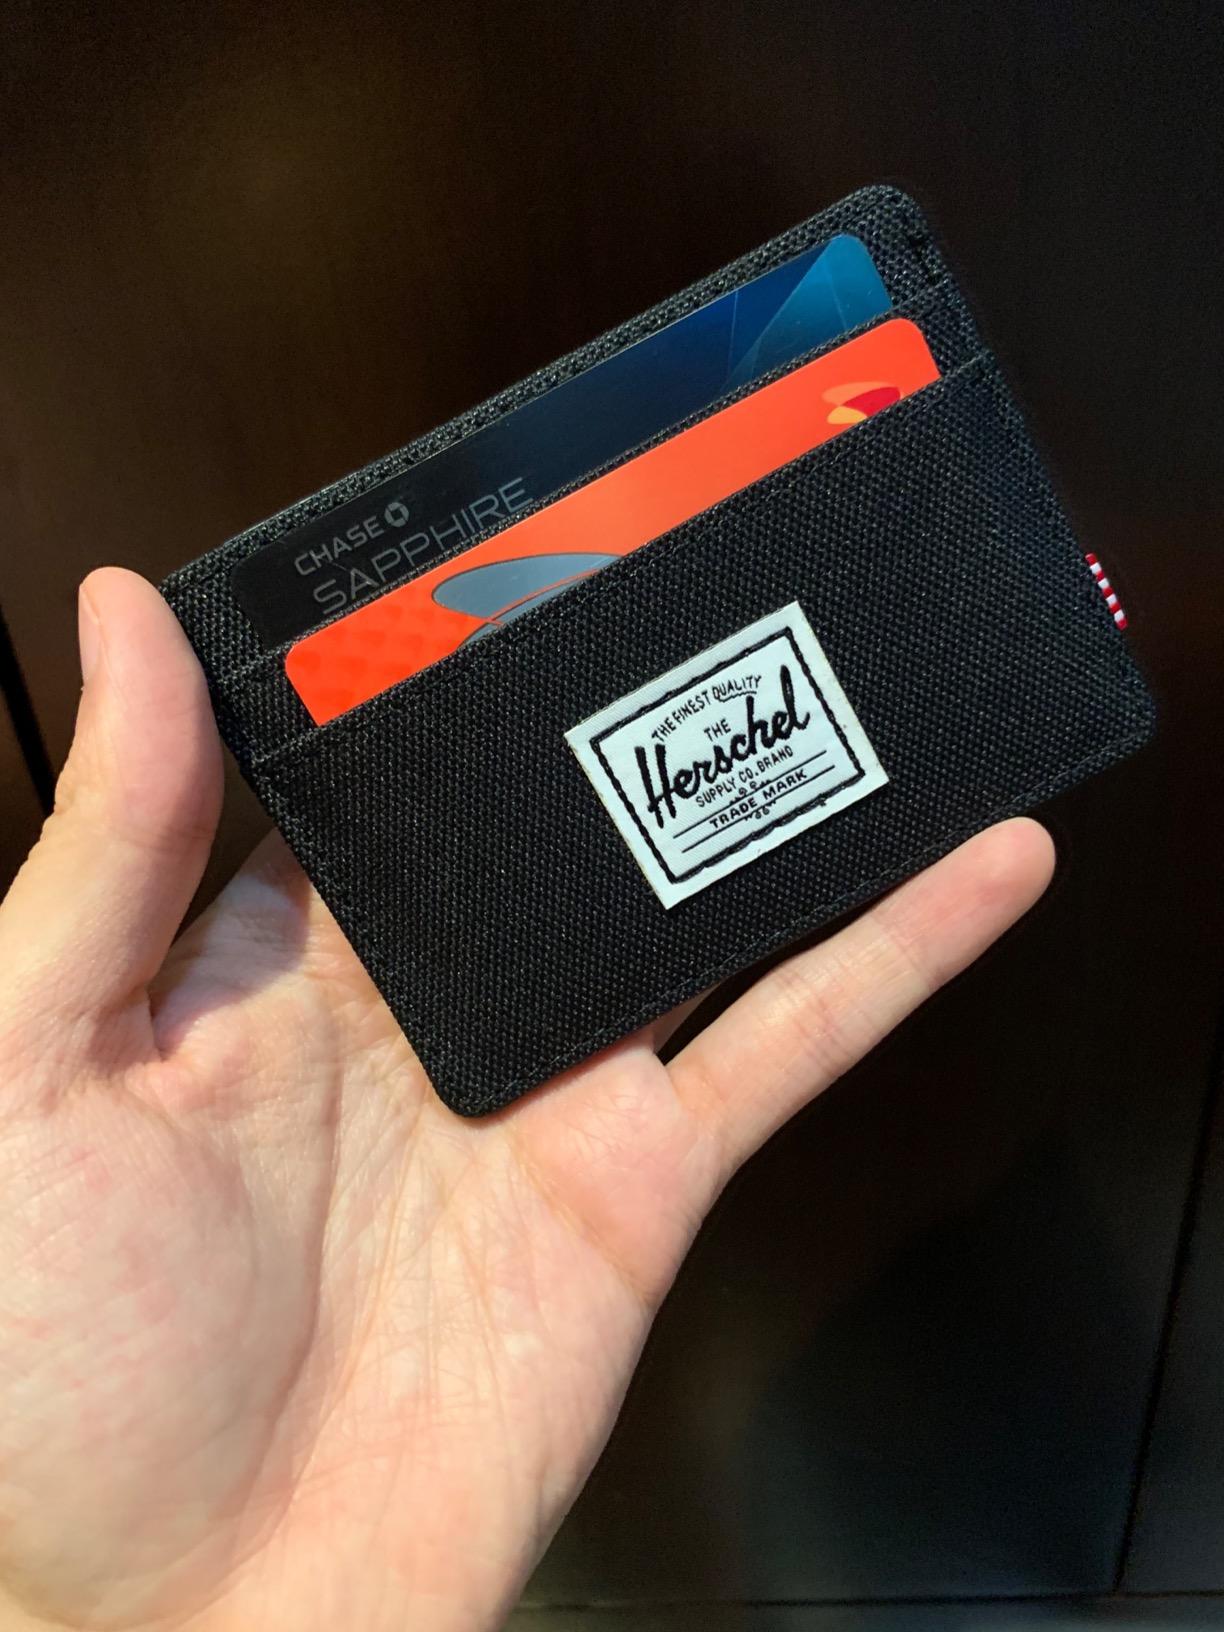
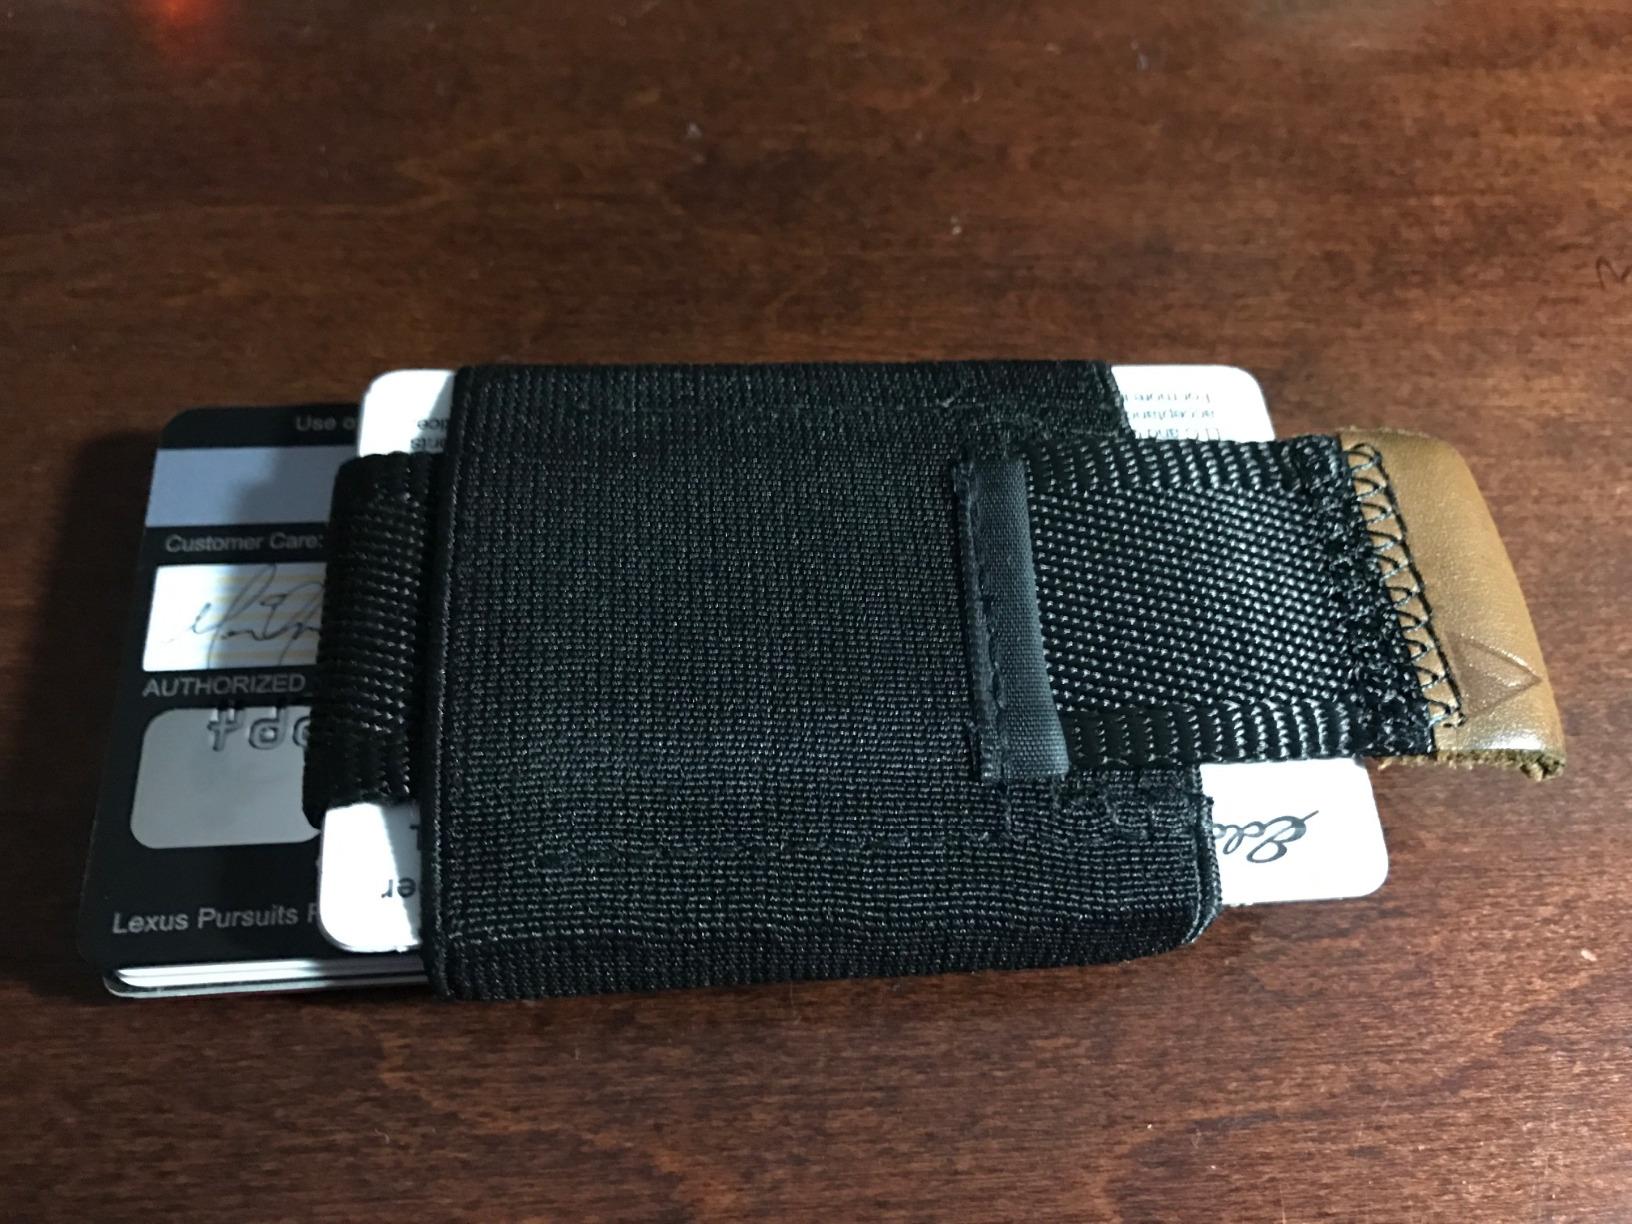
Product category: accessories_wallet
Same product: no